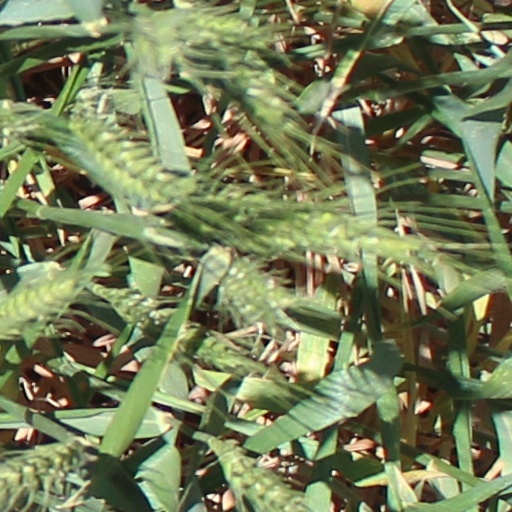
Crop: wheat